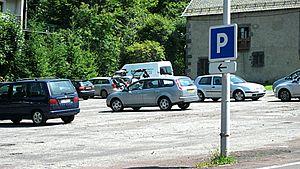
Un parking au Mont-Dore, il est situé près de la route d'accès au Sancy. Il est de plus signalé
Il existe 52 signaux routiers d'indication en France.
Le panneau d'indication de lieu aménagé pour le stationnement gratuit, codifié C1a, est, en France, un panneau de signalisation carré à fond bleu, bordé d’un listel blanc, portant en son centre une lettre P blanche. Il indique à l’usager de la route que l'espace situé au-delà du panneau est un lieu aménagé pour le stationnement.